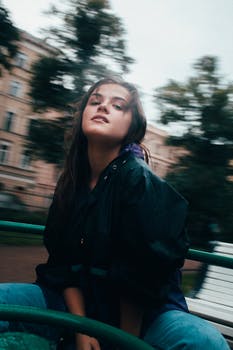
Label: No Watermark